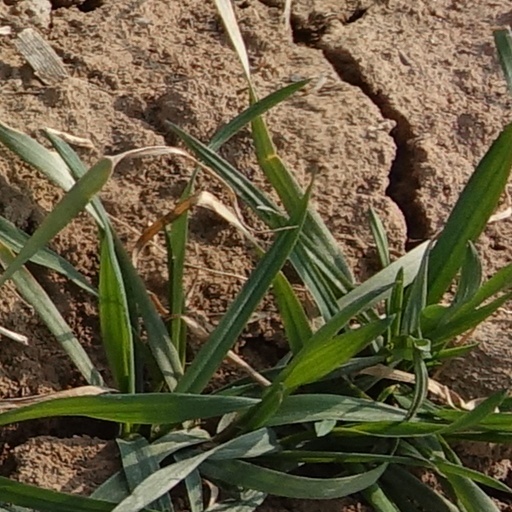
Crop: wheat